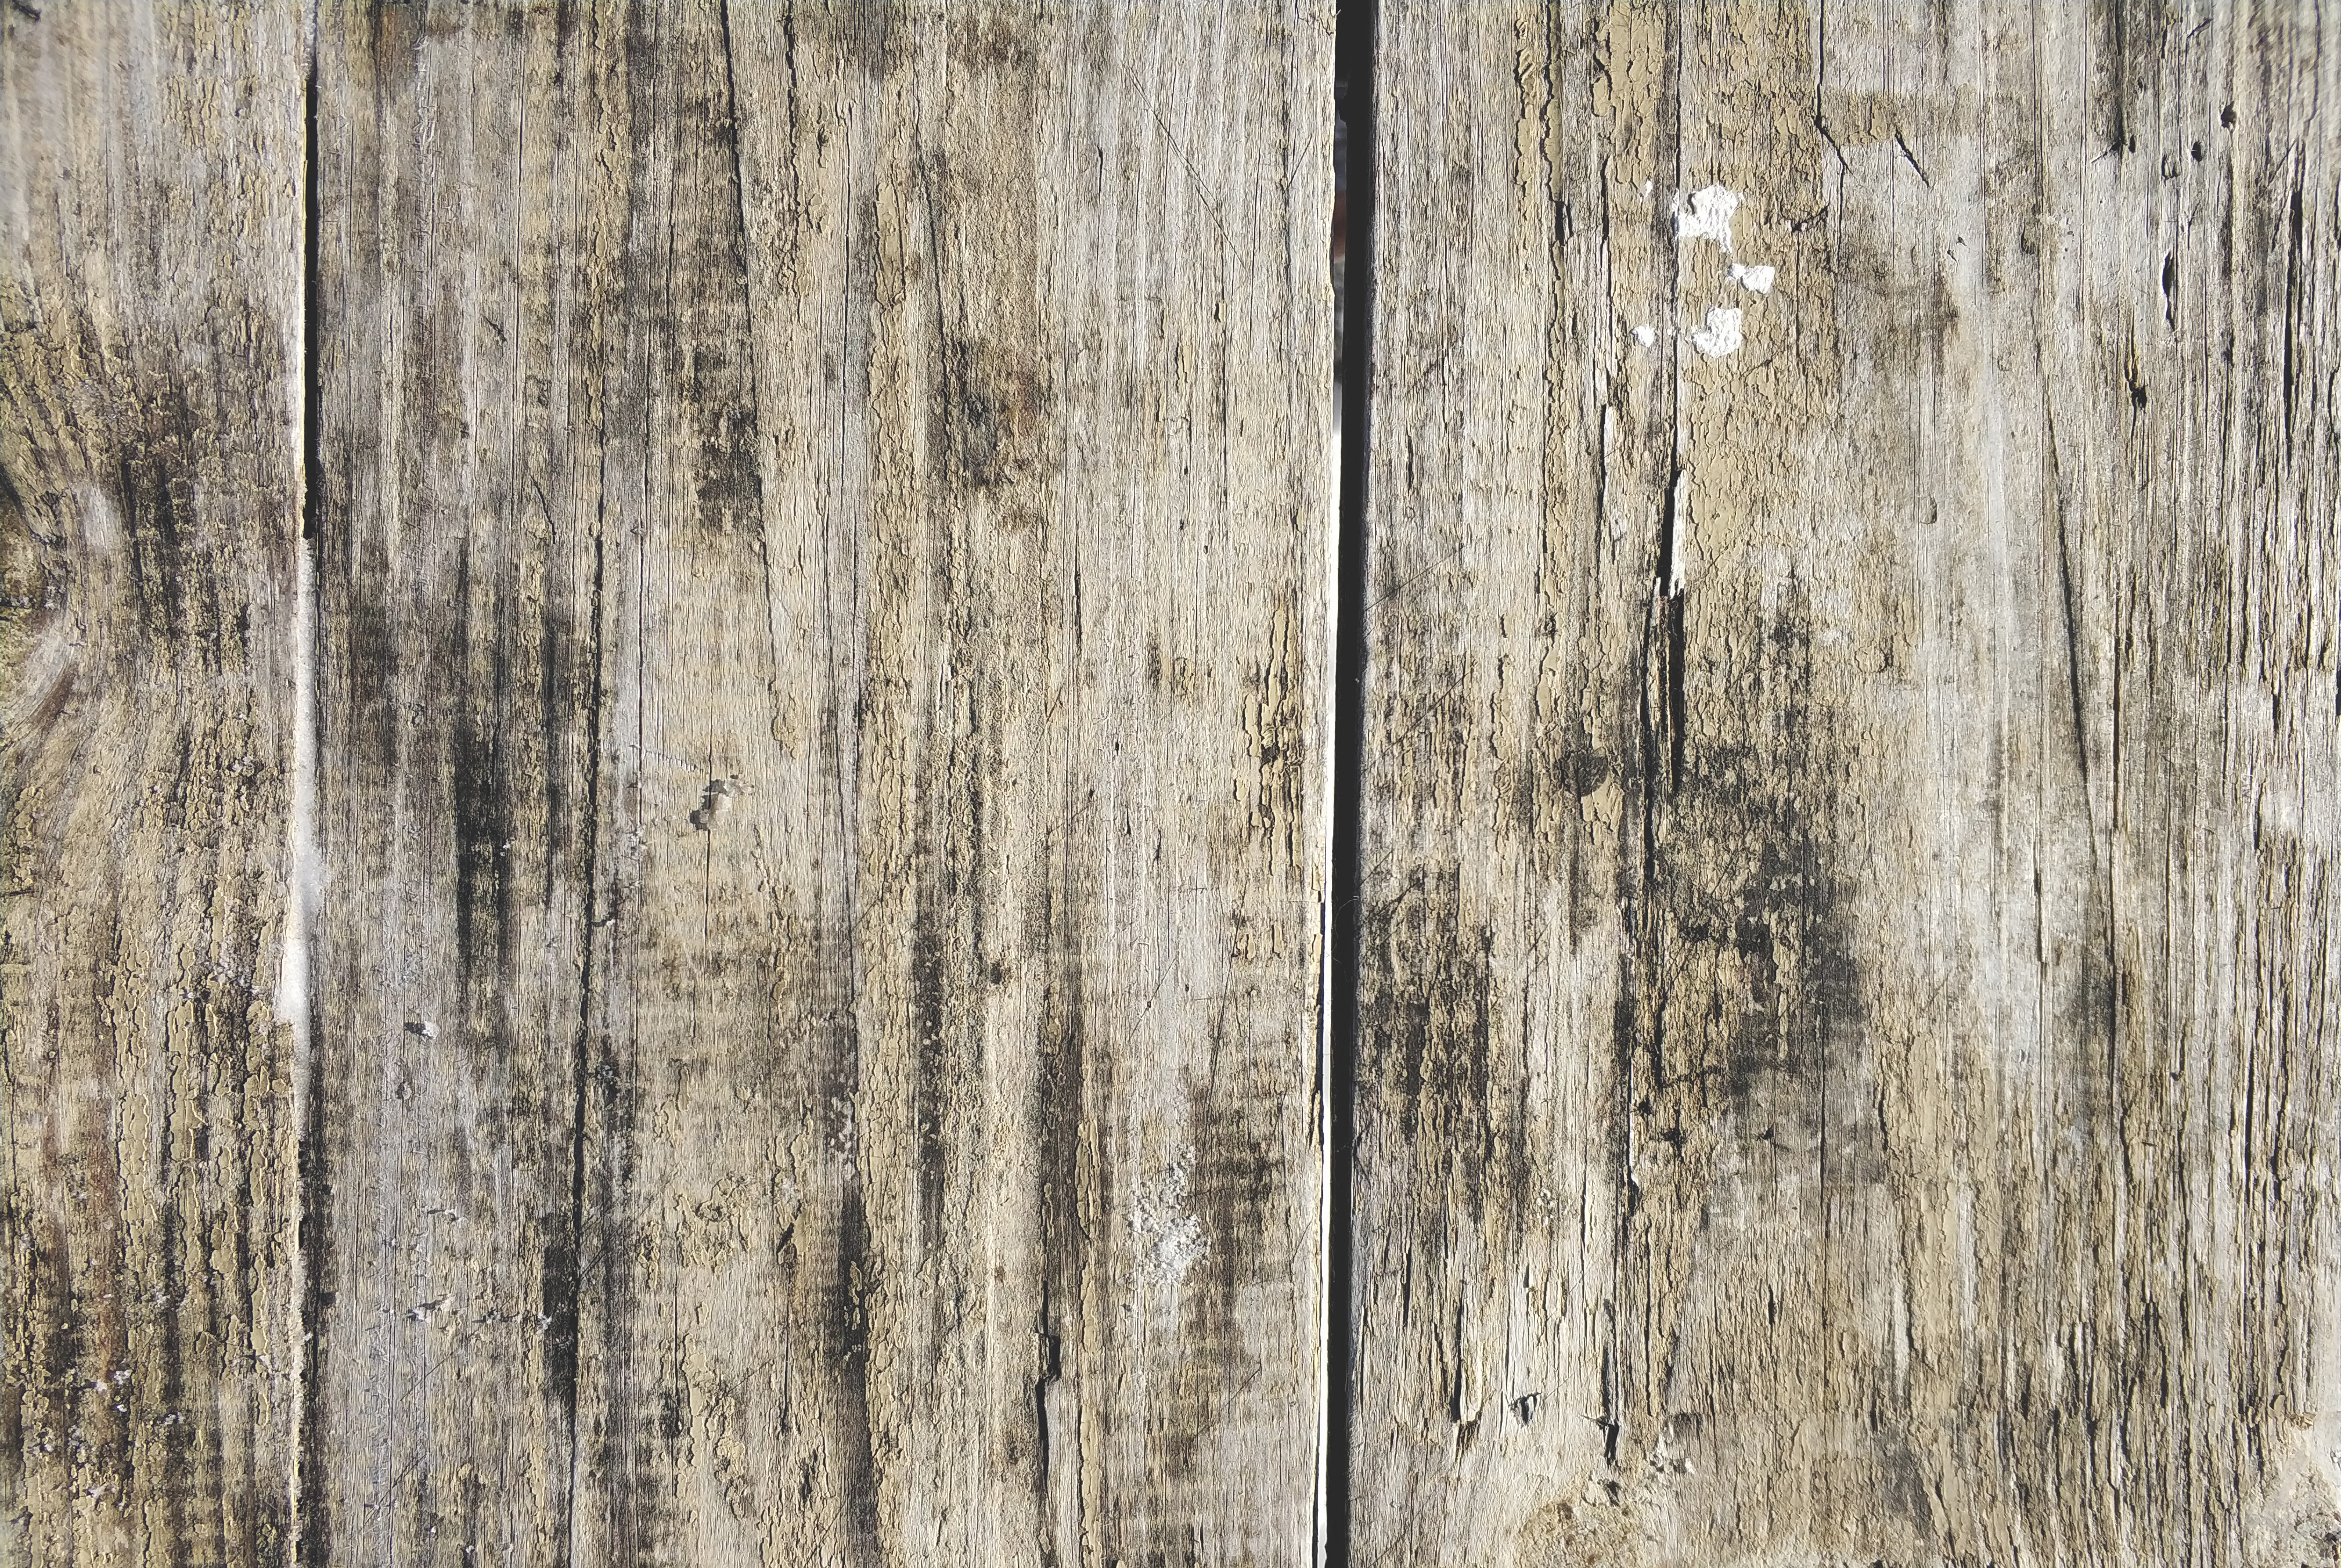
wood, plank, wood flooring, hardwood, tree, floor, wood stain, flooring, lumber, pattern